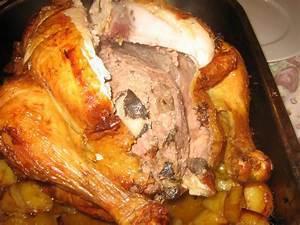
chicken